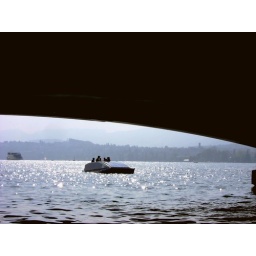
The solar boat can be seen on Lake Zurich. preparing to cross below the bridge, going to the Limmat river.